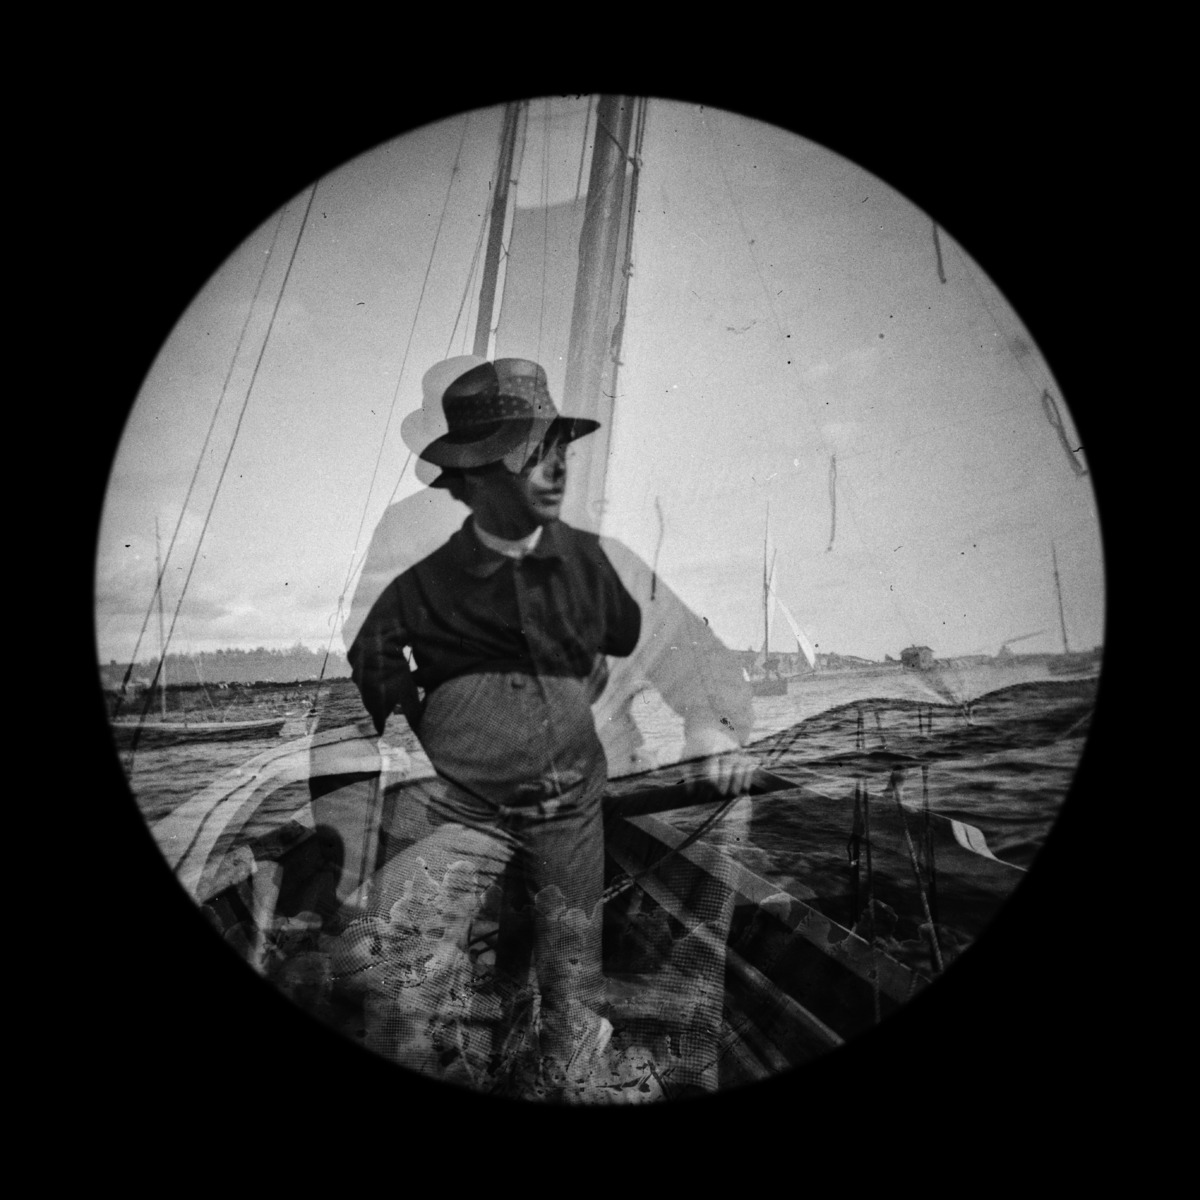
Karl Suchdorff purjehtimassa
sisällön kuvaus: Karl Suchdorff purjehtimassa. mustavalkoinen
Kuvaaja: Wasastjerna, Nils Jakob, valokuvaaja
Ajankohta: kuvausaika 1889 toukokuu
Aiheet: Suchdorff, Karl, veneet, purjeveneet, vesistöt, meret, purjehdus, veneily, purjehtijat